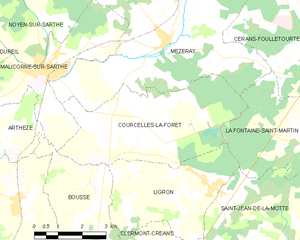
Carte des communes françaises